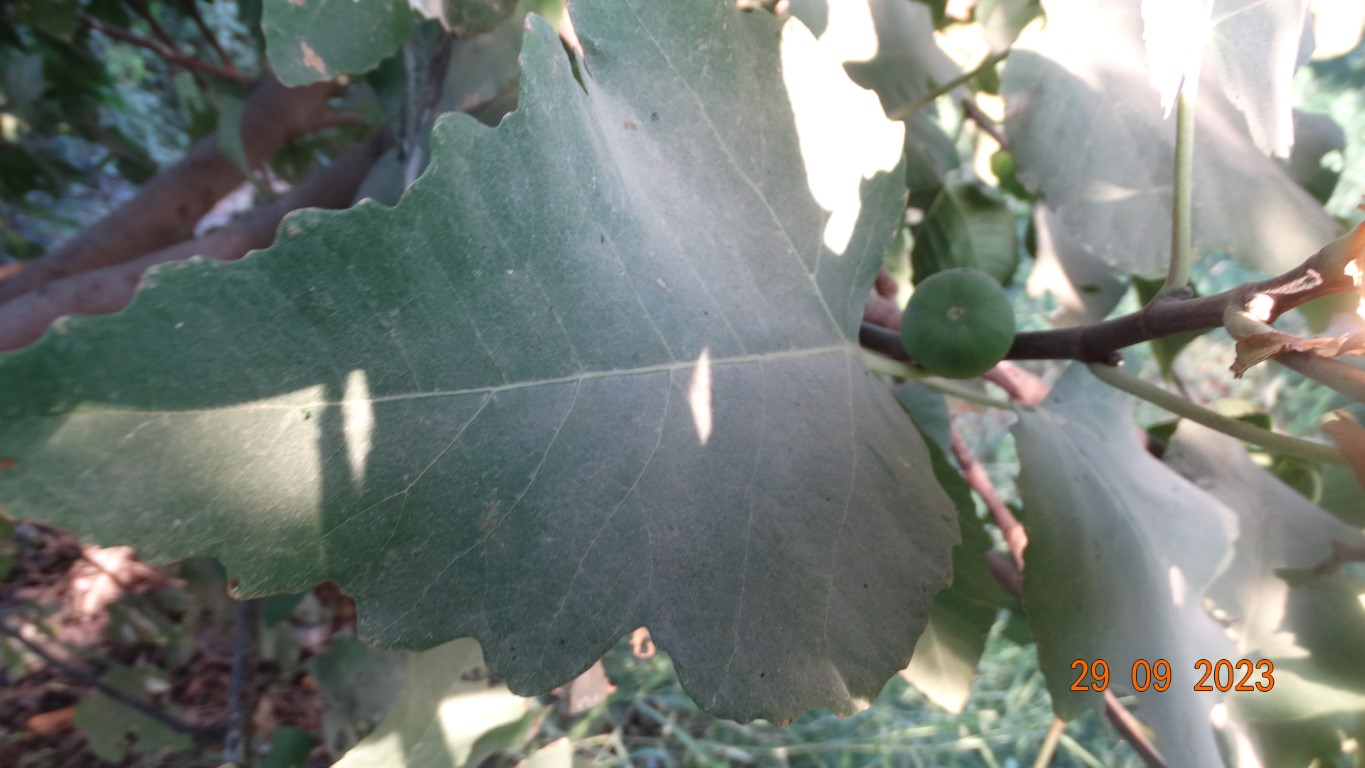
Label: healthy